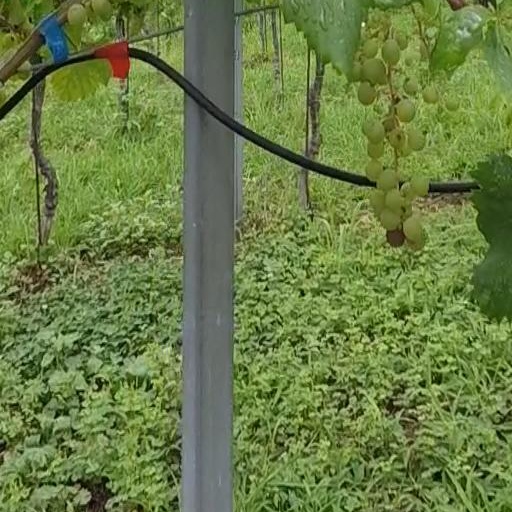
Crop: grape